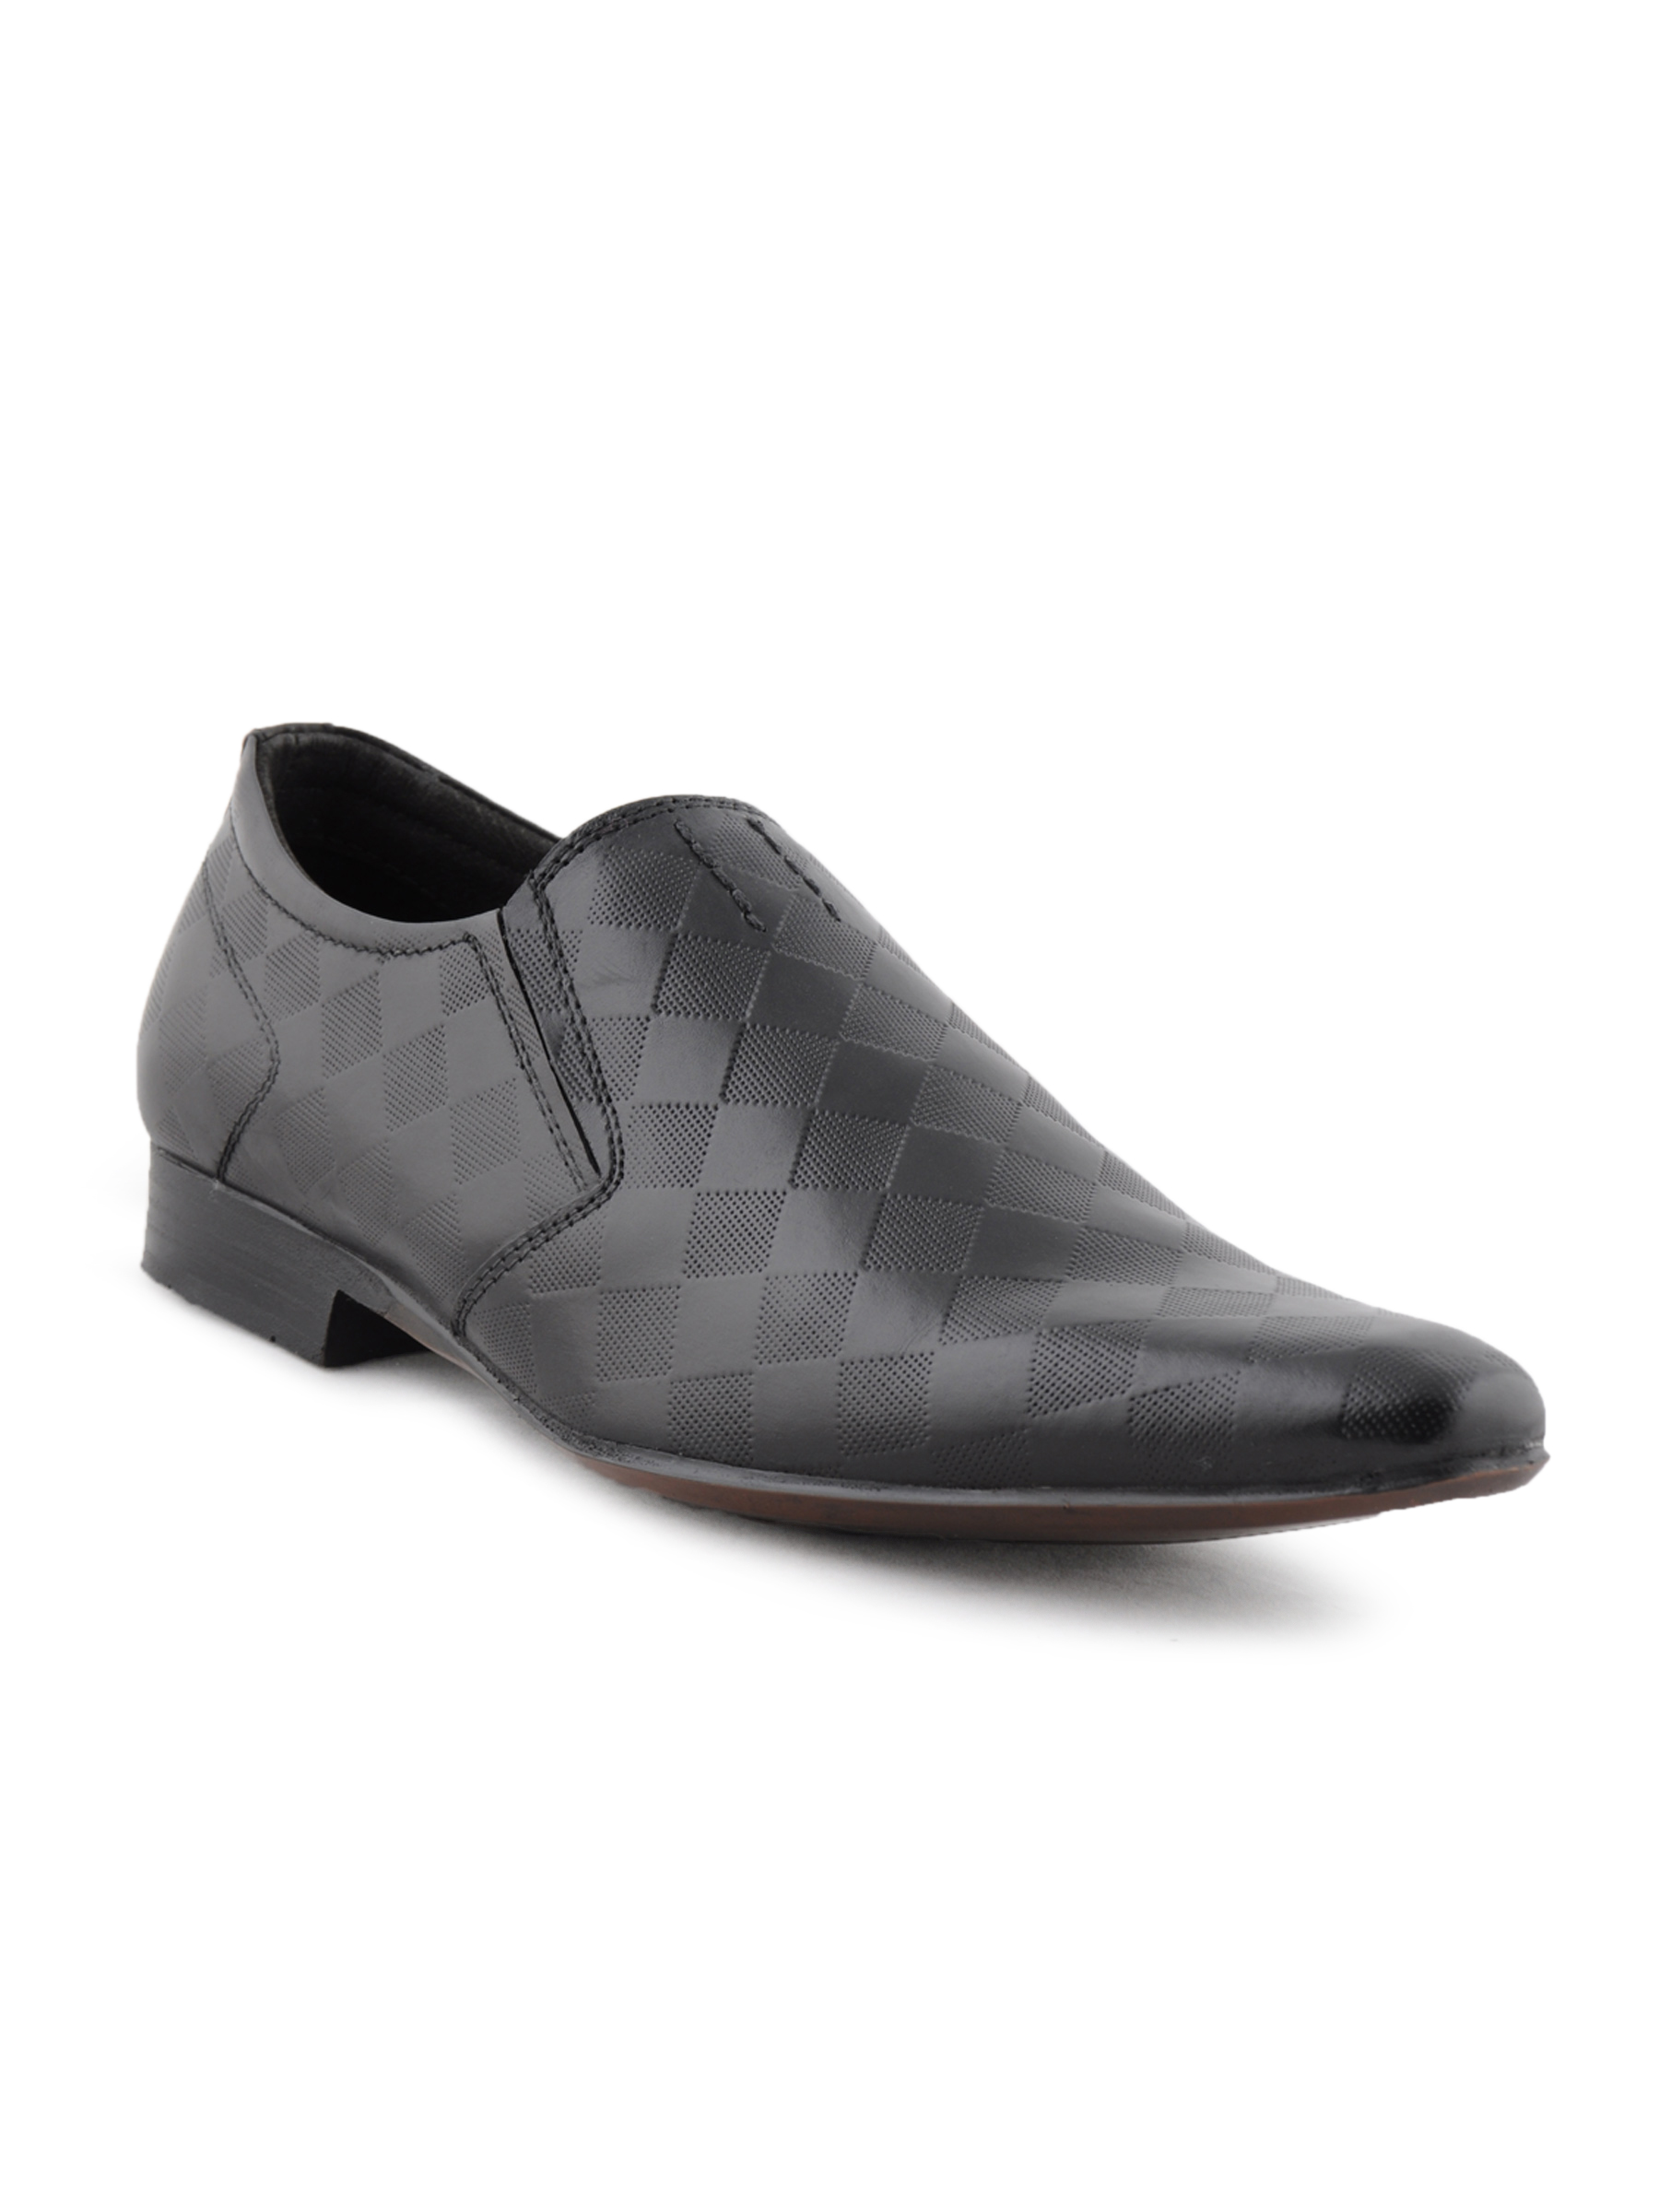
Franco Leone Men Formal Black Formal Shoes
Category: Footwear / Shoes / Formal Shoes
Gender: Men
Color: Black
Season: Summer 2012
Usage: Formal